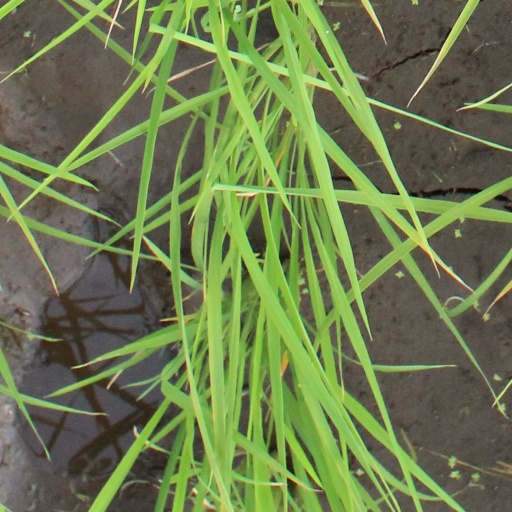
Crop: rice